List of Bulgarian inventors and discoverers

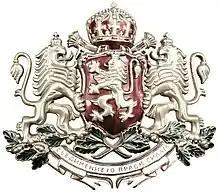
Bulgaria – Coat of Arms "Unity Makes Strength"

This is a list of Bulgarian inventors and discoverers, working locally or overseas, and also a list of Bulgarian inventions and creations. The list comprises people from Bulgaria and also people of predominantly Bulgarian heritage.